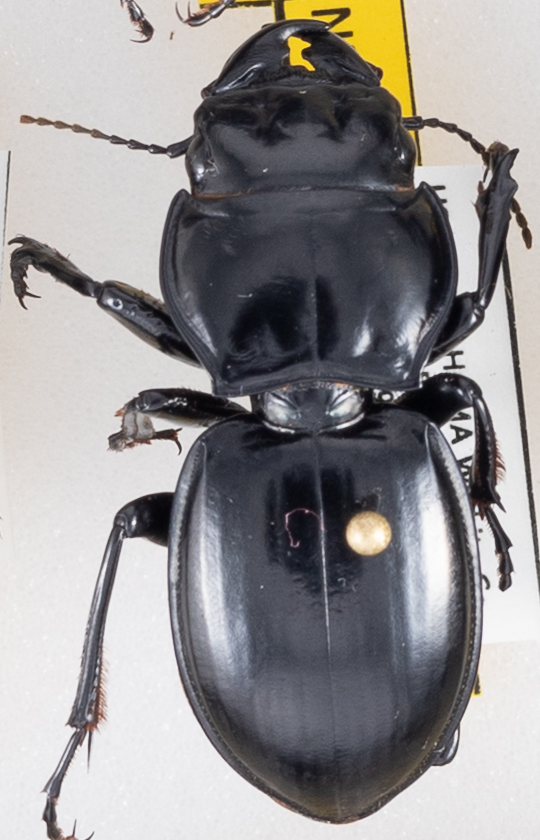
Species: Pasimachus californicus
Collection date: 2021-08-11
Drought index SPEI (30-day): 1.382
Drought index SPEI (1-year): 0.47
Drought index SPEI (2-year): -0.146